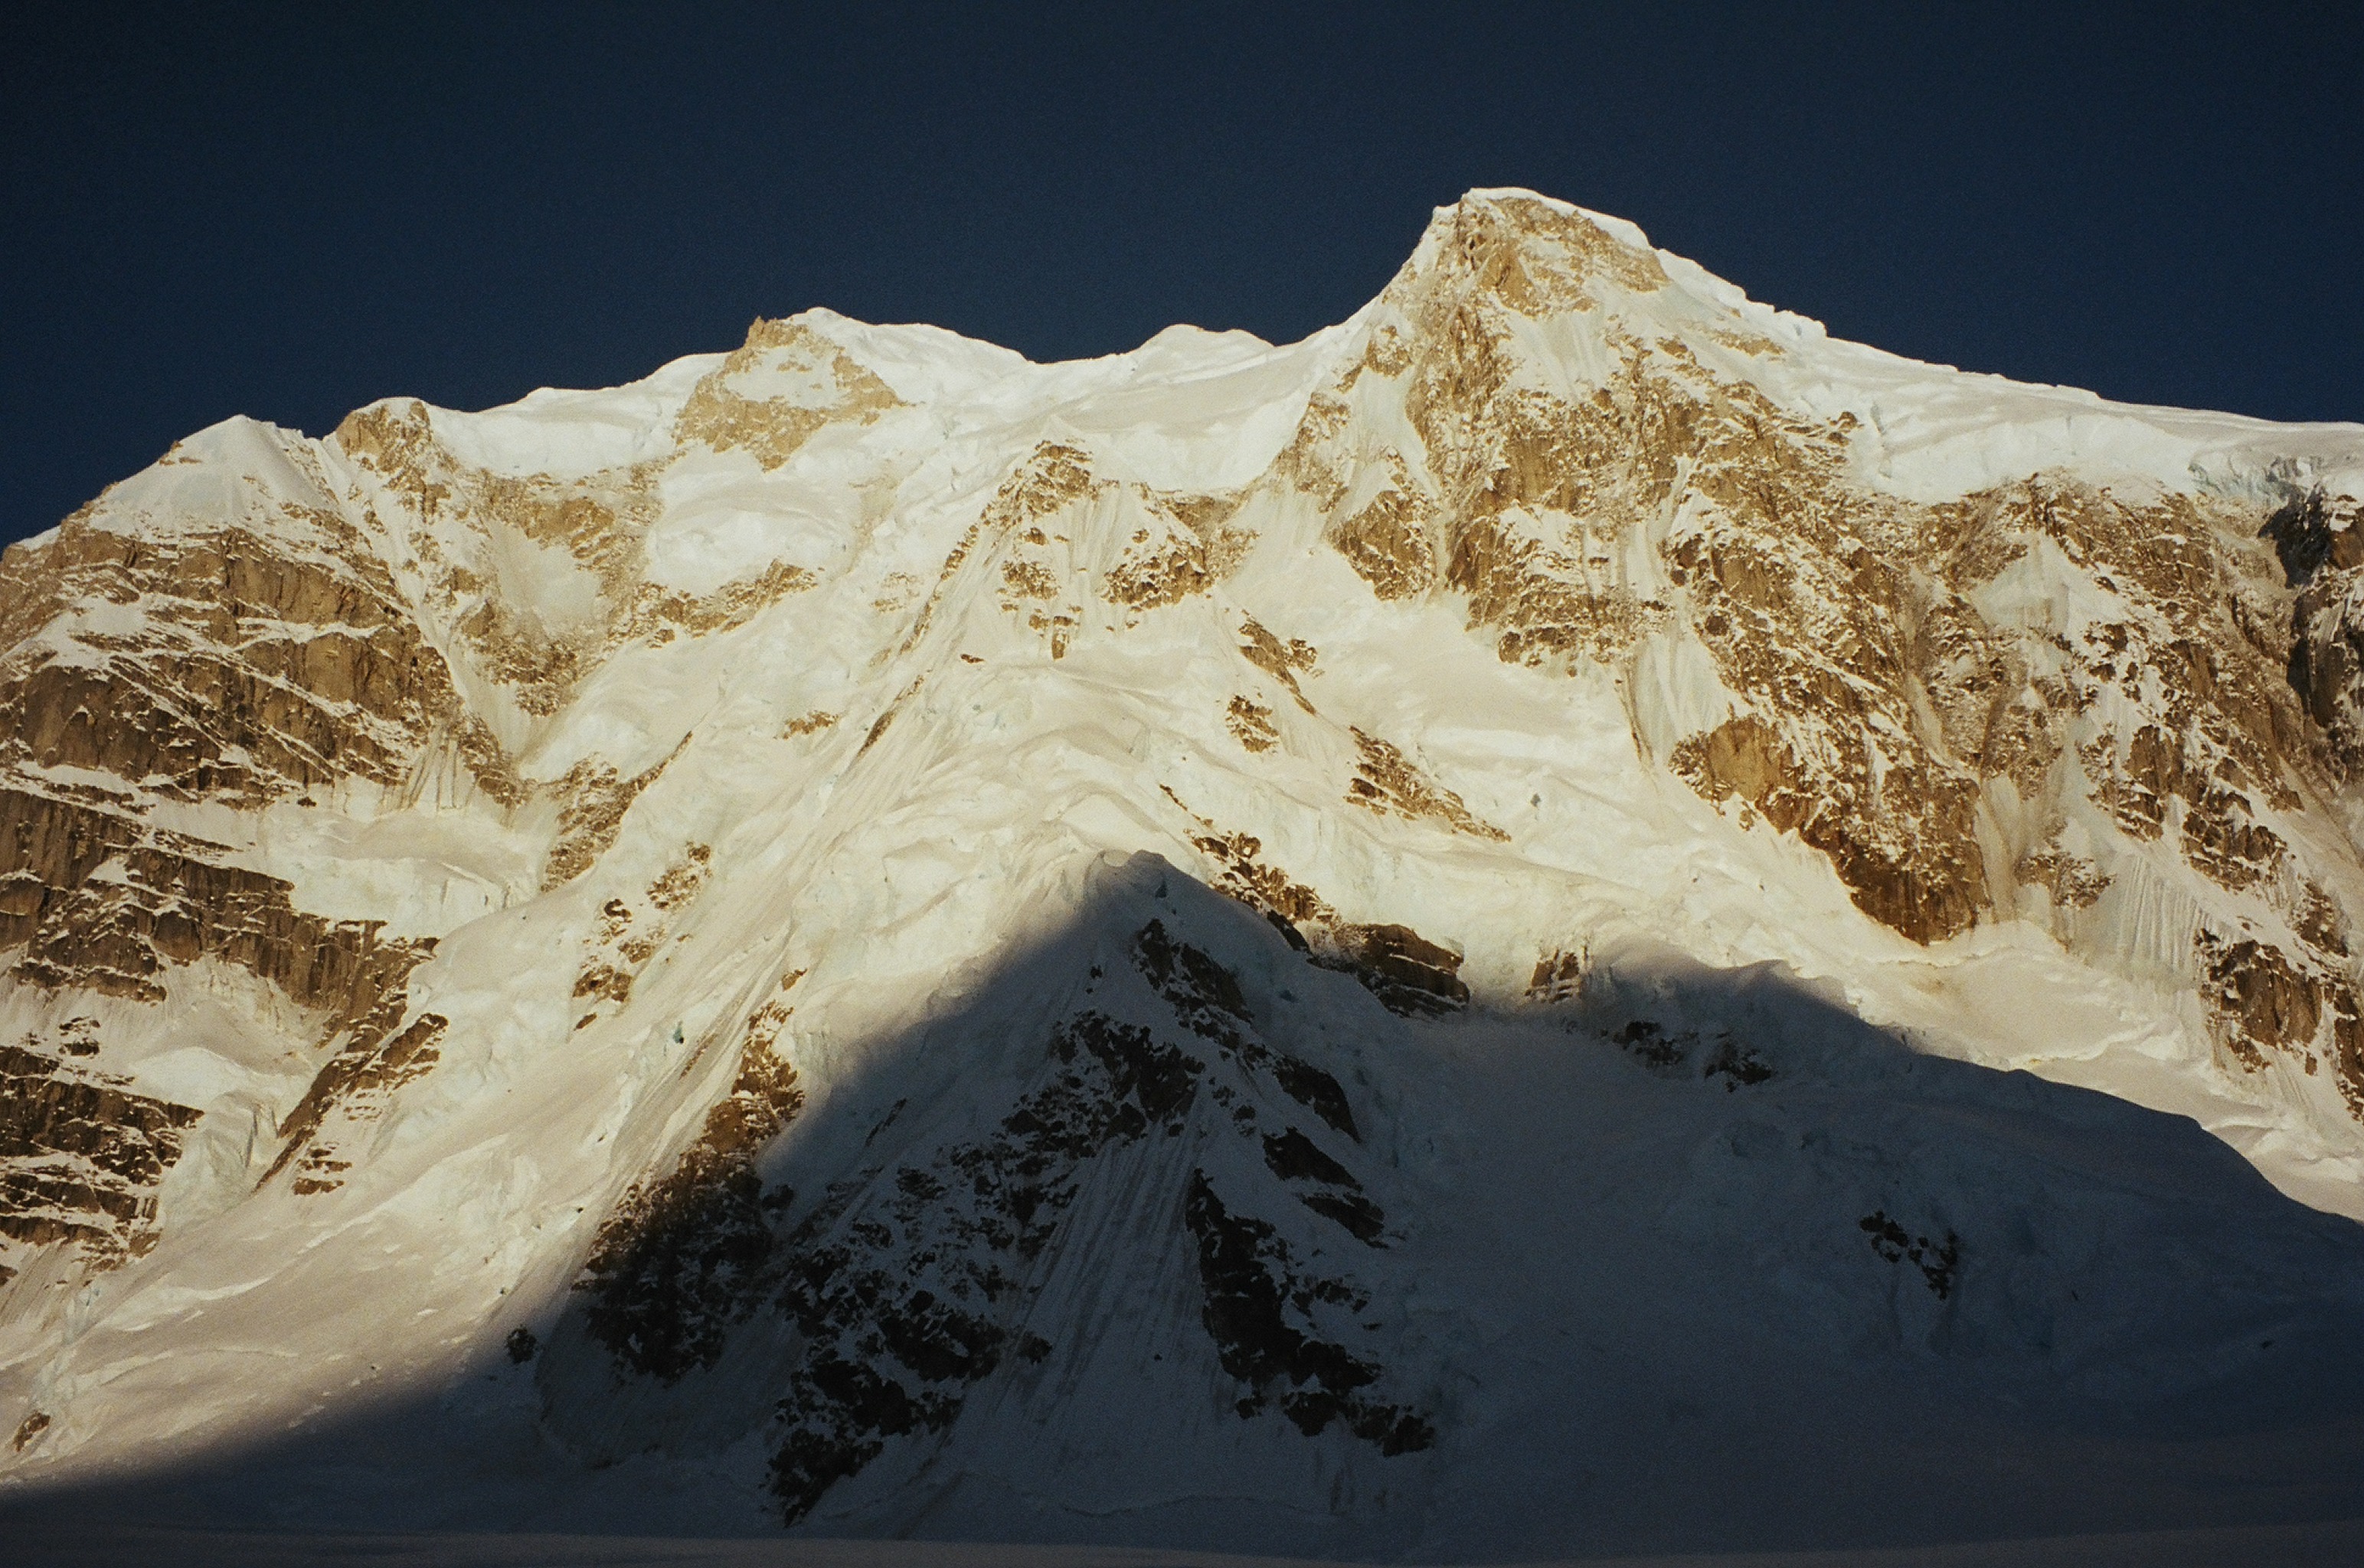
landscape, nature, outdoor, wilderness, mountain, snow, cold, winter, white, frost, land, mountain range, wild, environment, ice, tranquil, scenic, natural, scenery, weather, shadow, snowy, frozen, terrain, season, summit, snowfall, cool, alps, plateau, snowstorm, blizzard, alaska, frosty, landform, denali national park, snow storm, geographical feature, mountainous landforms, geological phenomenon